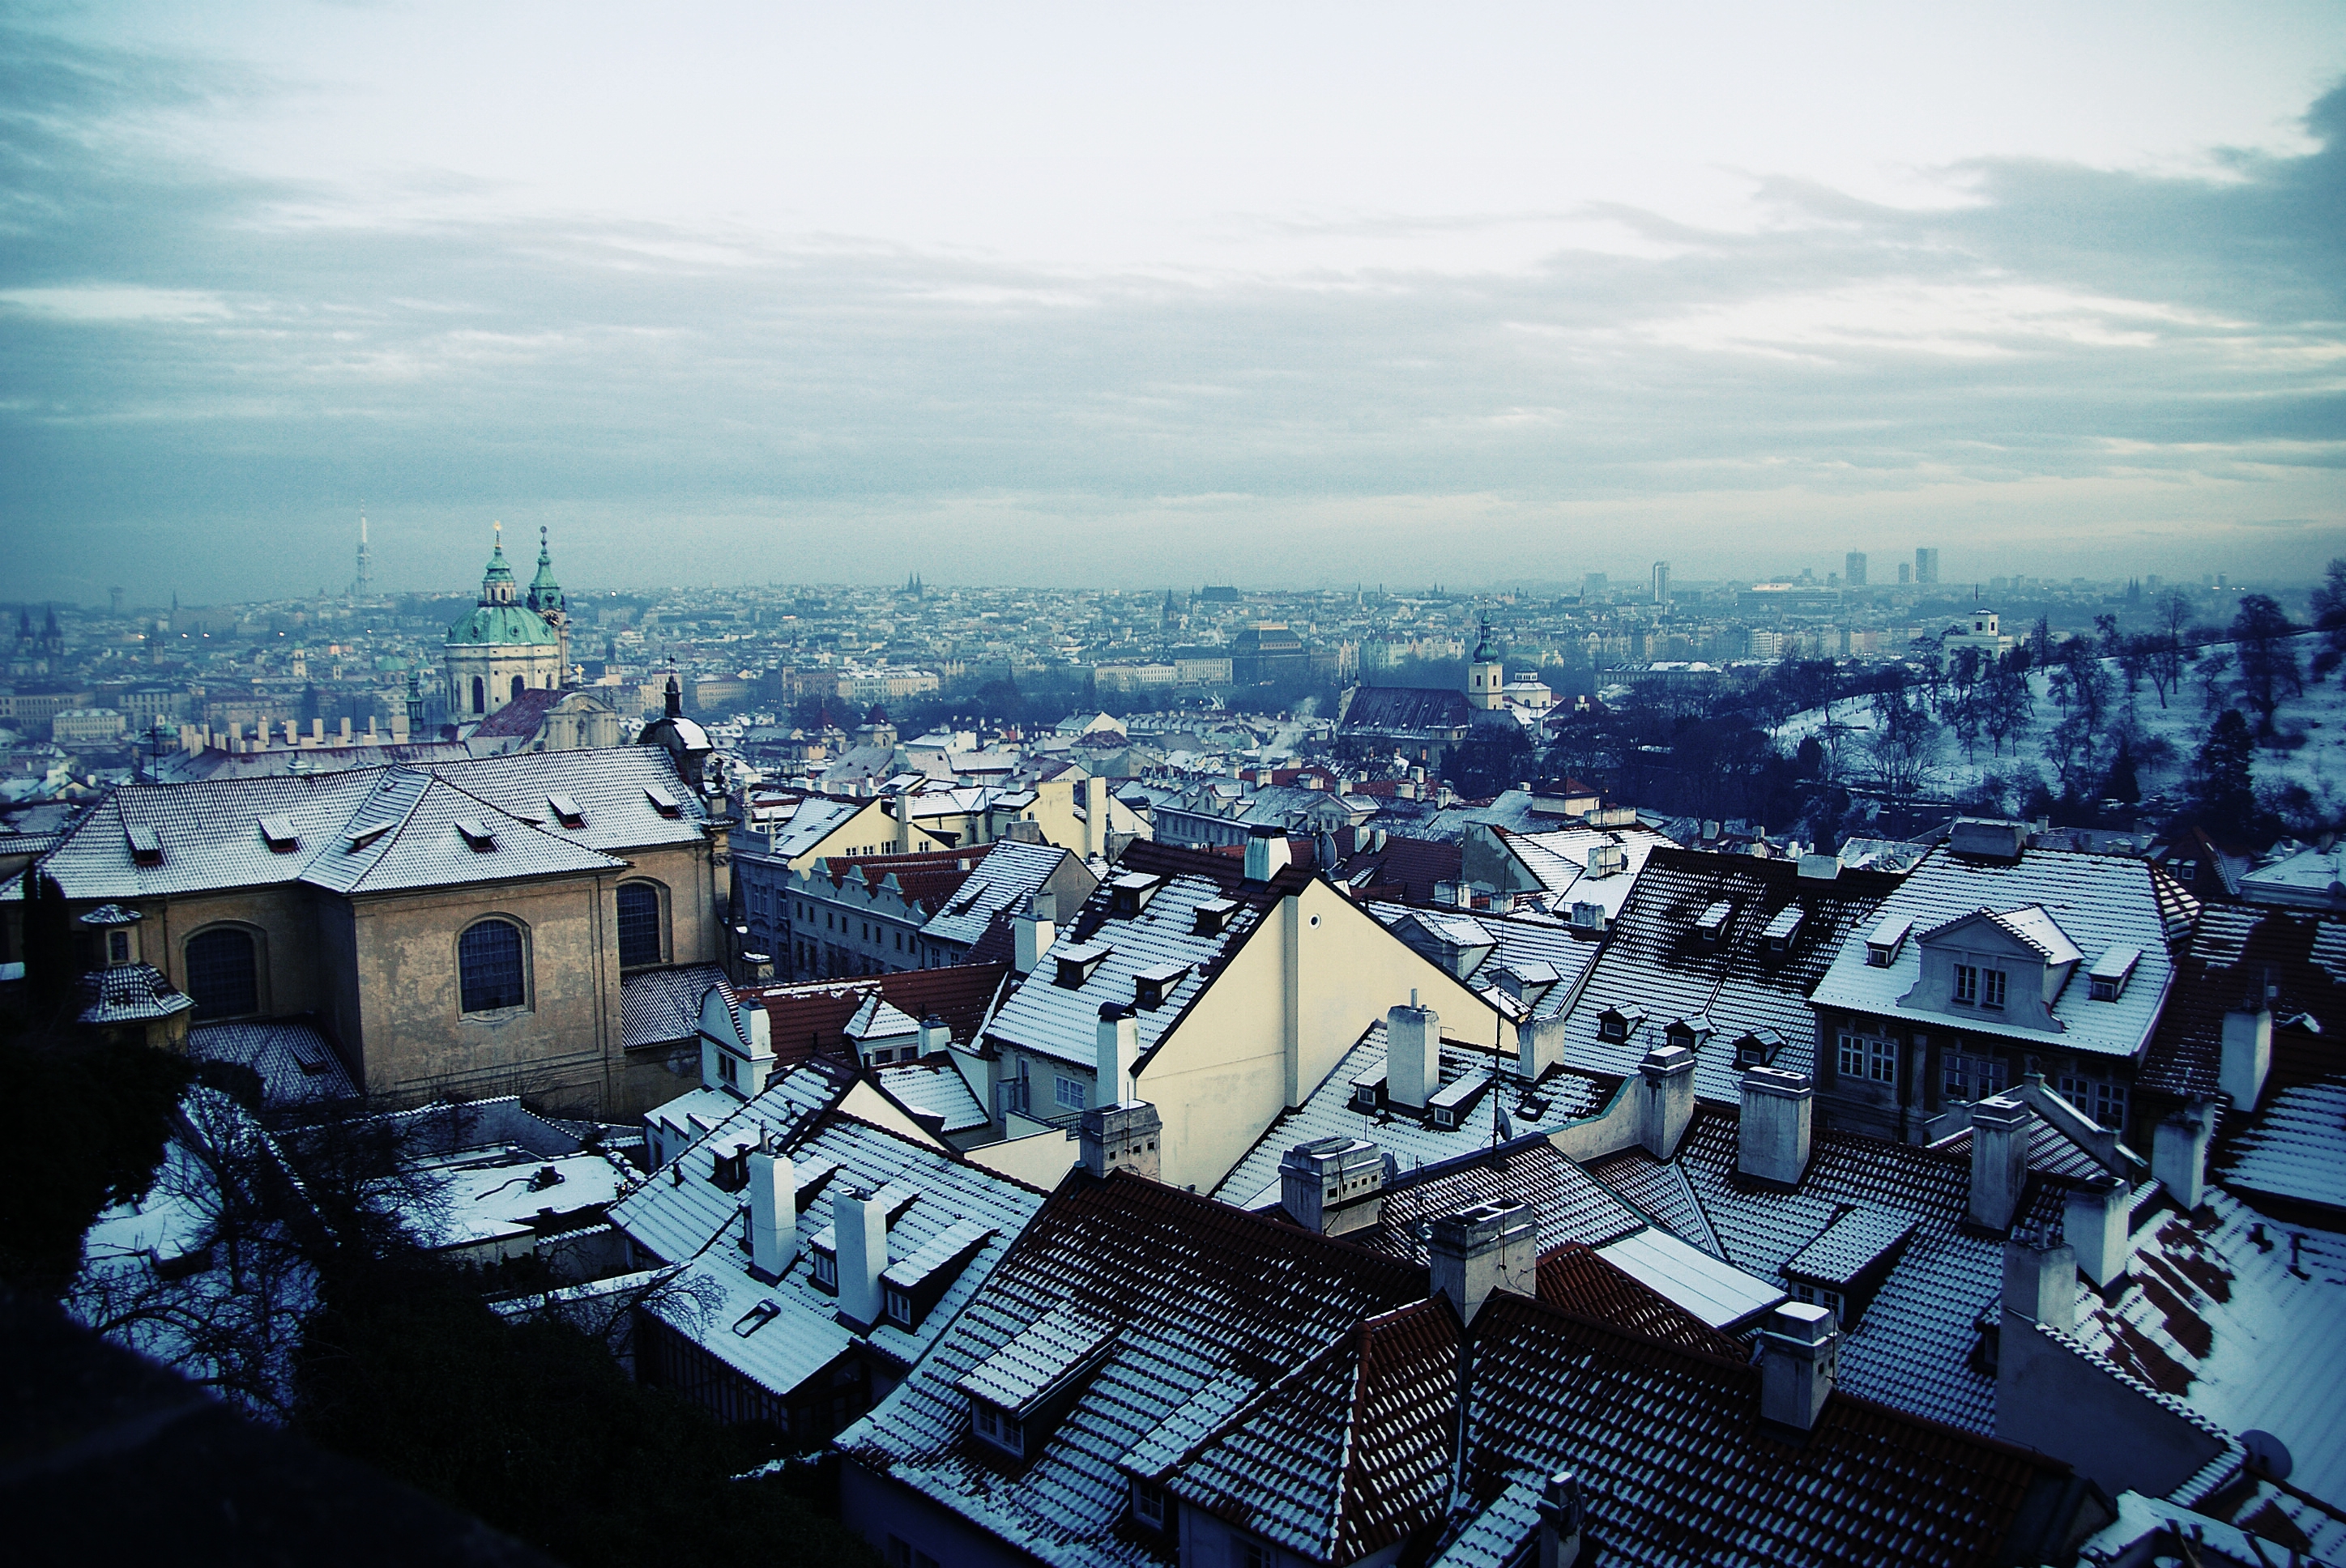
sky, skyline, town, city, skyscraper, urban, cityscape, panorama, downtown, dusk, evening, landmark, buildings, houses, overview, metropolis, aerial photography, urban area, residential area, human settlement, atmosphere of earth